Guillermo Ochoa

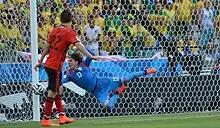
Ochoa in action against Brazil during their group stage match at the 2014 FIFA World Cup

On 9 May 2014, Ochoa was named in Mexico's 23-man squad for that year's World Cup. He started in Mexico's opening match against Cameroon on 13 June, which ended in a 1–0 victory. The match was Ochoa's debut in a World Cup, having been called up for the previous two tournaments but failing to appear in a match.